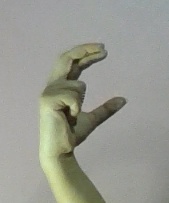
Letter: thal